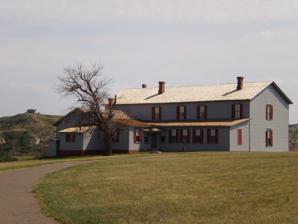
Building: Chateau de Mores
Country: United States of America
Year built: 1883
Historic house in North Dakota, United States United States historic place Chateau de Mores U.S. National Register of Historic Places Chateau De Mores Show map of North Dakota Show map of the United States Location SW of Medora, North Dakota , US on west bank of Little Missouri River Nearest city Medora Coordinates 46°54′40″N 103°31′57″W / 46.91111°N 103.53250°W / 46.91111; -103.53250 Area 128.3 acres (51.9 ha) Built 1883 NRHP reference No. 75001299 Added to NRHP April 16, 1975 The Chateau de Mores in Medora, North Dakota , United States, is a historic home built by the Marquis de Mores in 1883 as a hunting lodge and summer home for his family and guests. The home is now part of the 128-acre (0.52 km 2 ) Chateau de Mores State Historic Site , which also includes Chimney Park and de Mores Memorial Park. History The Marquis was a French aristocrat and entrepreneur who came to the Dakota badlands in 1883 to establish a new kind of cattle operation. He planned to slaughter and cold pack his cattle and ship it east in refrigerated rail cars . The slaughterhouse was built in the town which the Marquis founded and named for his wife, Medora Marie Von Hoffman . Medora was named for her aunt, the second wife of Samuel Cutler Ward .  She was also the granddaughter of John Randolph Grymes and his wife Suzette Claiborne, who was also the third wife of Gov. William C.C. Claiborne .  He built many structures in the town for those he employed in his operations, including St. Mary's Catholic Church . For three years the small town bustled, but in 1886 the operation collapsed due to drought, competition from meat packers back east, and the Marquis' own lack of business experience, and the plant was abandoned. The Marquis and his family returned to Europe, but left behind a small town rife with the flavor and romanticism of the American Old West . The chateau was occupied seasonally by the family for only three years from 1883 to 1886. During the harsh winter months they would go to France, returning again in spring. After 1886 the Marquis visited the chateau twice, in 1887 and 1889, while Medora and their children visited only once more in 1903 after the Marquis' death, at which time she spent six weeks there. From this time on the house was maintained by caretakers . They would ready the house for occupation in the spring but the family never returned. The eldest son gave the caretakers permission to operate the chateau as a boarding house in 1921. During this period the house suffered from theft and lack of maintenance. The home and the land on which it sat was given to the state of North Dakota in 1936 on the condition that it be maintained and opened to the public. It was restored from 1937 to 1941 by the Civilian Conservation Corps and again in 1995. Museum The Chateau de Mores is currently operated as a museum by the State Historical Society of North Dakota . It is open to the public with guided tours available. Its features include reproduced carpets and wallpaper and authentic artifacts, along with period furniture.  A permanent exhibit focuses on the Marquis de Mores, who built the house, and changing exhibit galleries include displays of art, culture and history. Architecture The chateau itself is a two-story 26-room wood-frame building. The house is not a true chateau but was given the name by locals. While rough by aristocratic standards it was considerably more luxurious than most contemporary homes built by Dakota settlers, which were mostly constructed of sod or logs . See also Von Hoffman House , also associated with the Marquis de Mores, also in Medora and NRHP-listed Badlands Theodore Roosevelt National Park References